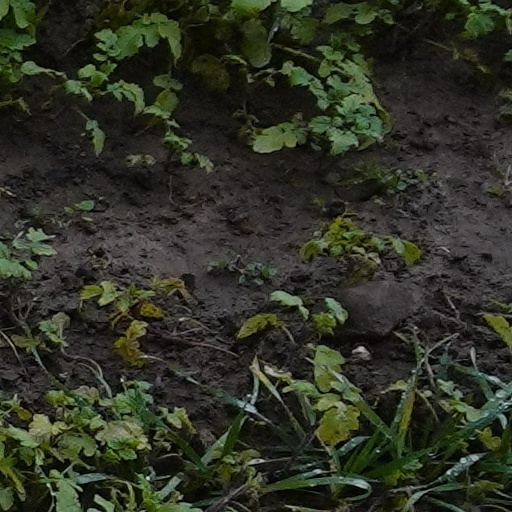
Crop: wheat